Miomir Dašić

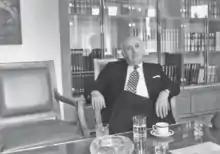

Miomir Dašić (15 November 1930 – 28 October 2020) was a Montenegrin historian and a regular member of the Montenegrin Academy of Sciences and Arts.